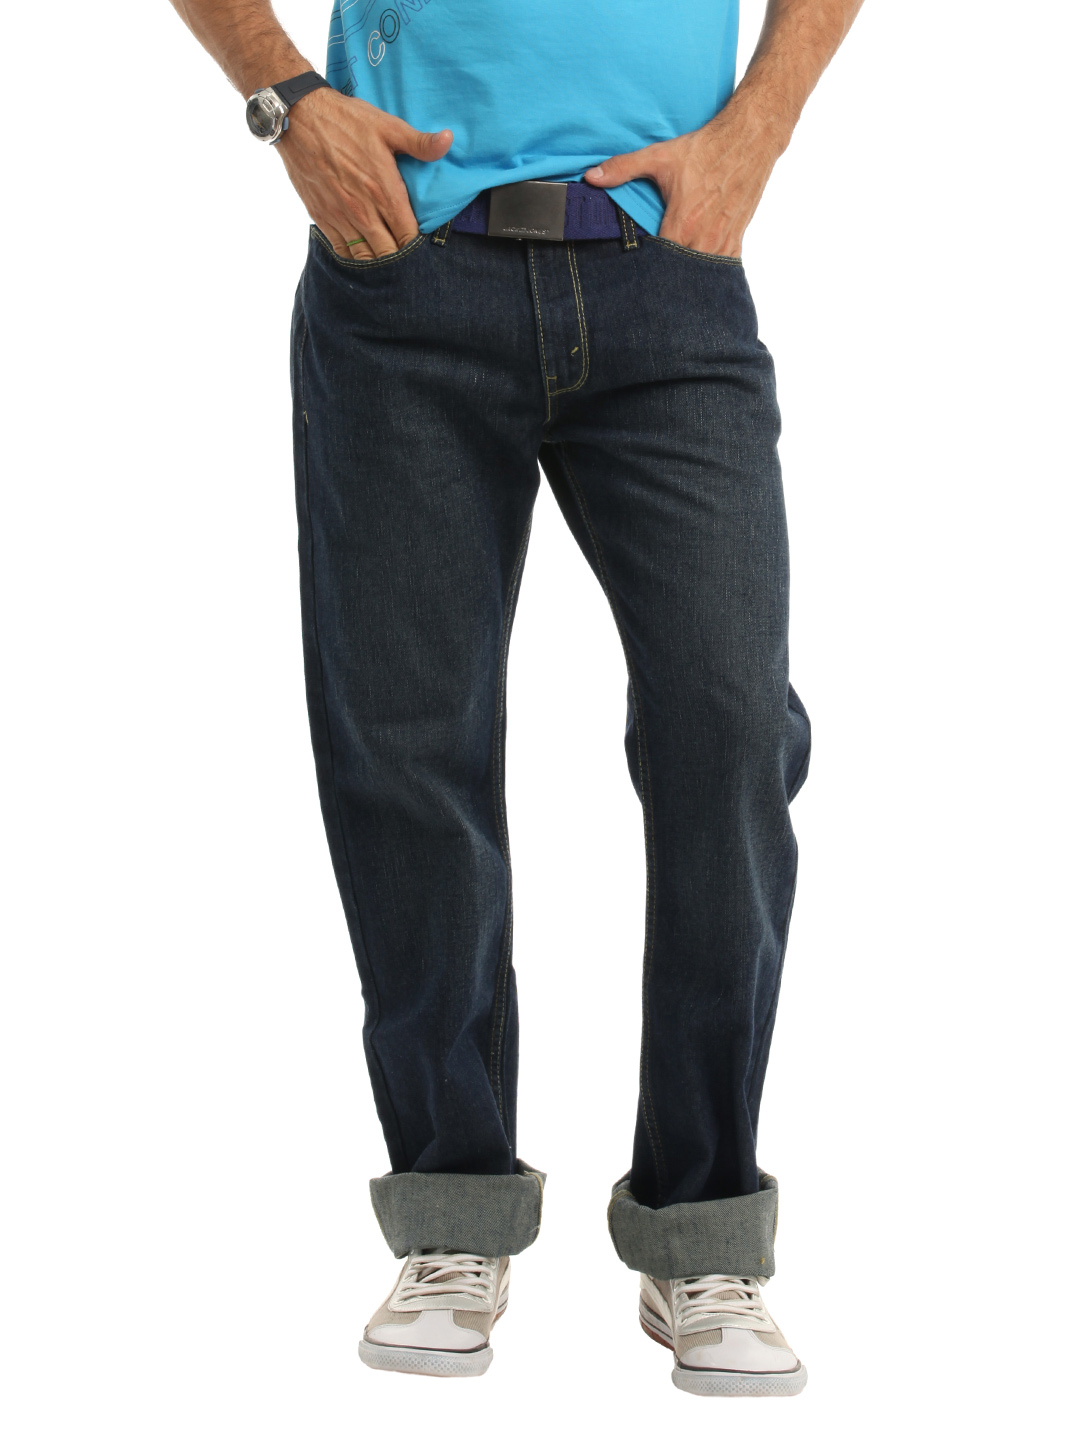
Denizen Men Blue Jeans
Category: Apparel / Bottomwear / Jeans
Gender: Men
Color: Blue
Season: Summer 2012
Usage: Casual